Emil Rudolf Weiß

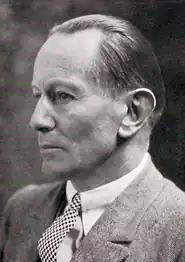
Emil Rudolf Weiß (1920s)

Emil Rudolf Weiß (or Weiss; 12 October 1875, Lahr – 7 November 1942, Meersburg) was a German painter, typographer, graphic artist and poet.